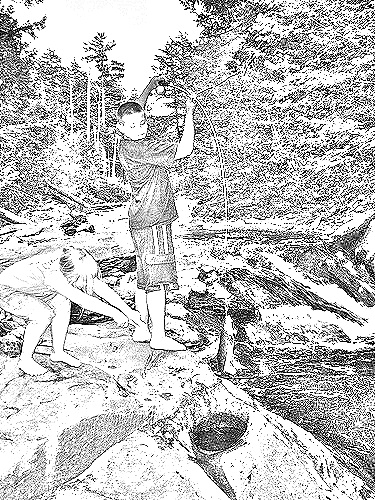
Portrait style: Sketch Portrait